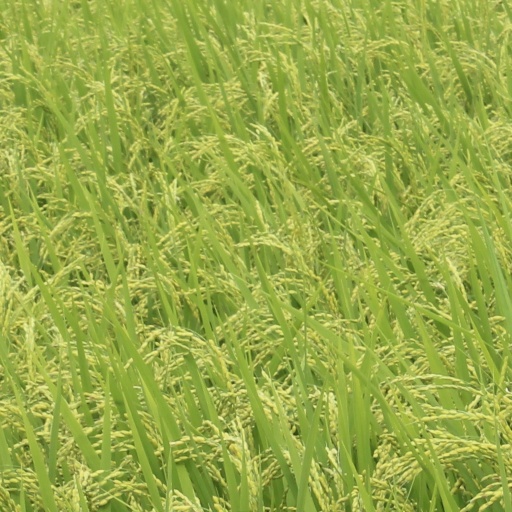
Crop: rice